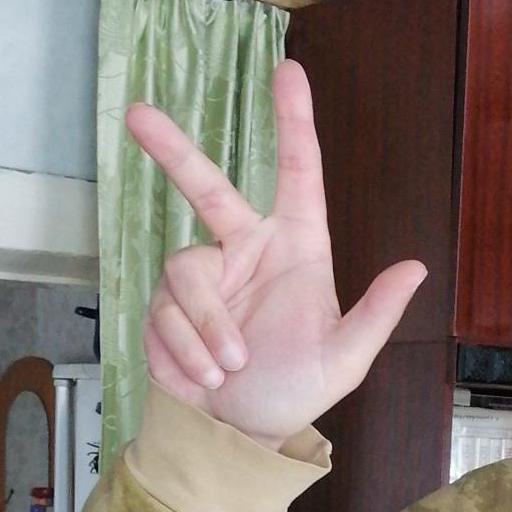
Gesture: three2